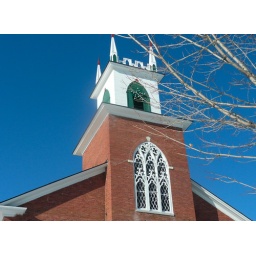
28 degrees in Febuary Vermont winter real blue sky